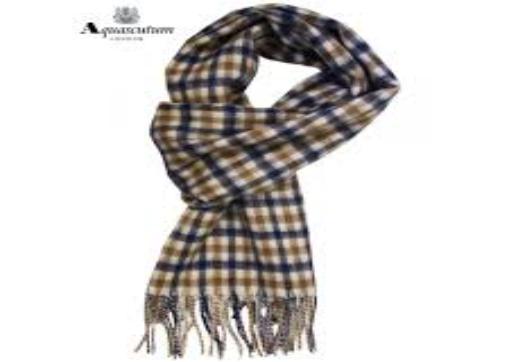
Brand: Aquascutum
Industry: Clothes